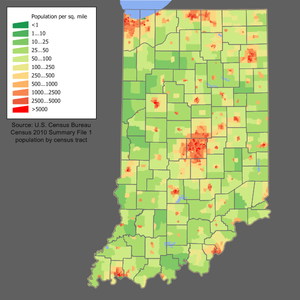
Indiana / Demografi
Befolkningskoncentrationen i Indiana
Indiana er en amerikansk delstat. Statens hovedstad er Indianapolis, der også er den største by. Indiana havde i 2006 ca. 6,3 millioner indbyggere.